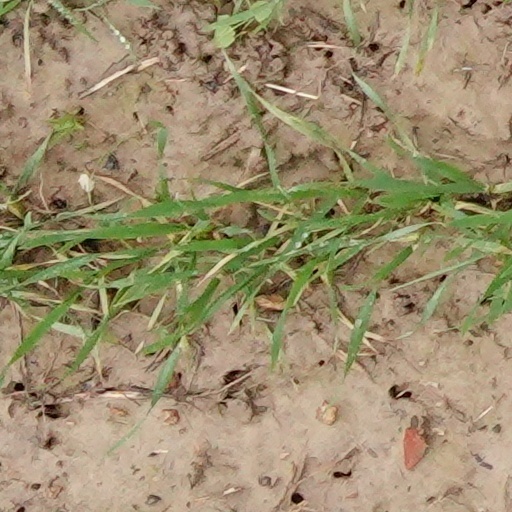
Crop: wheat